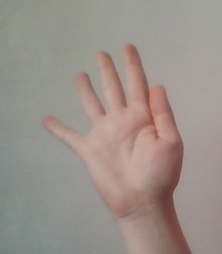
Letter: sheen